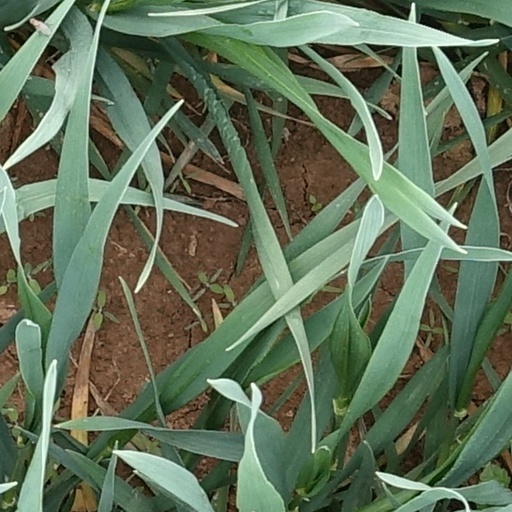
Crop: wheat